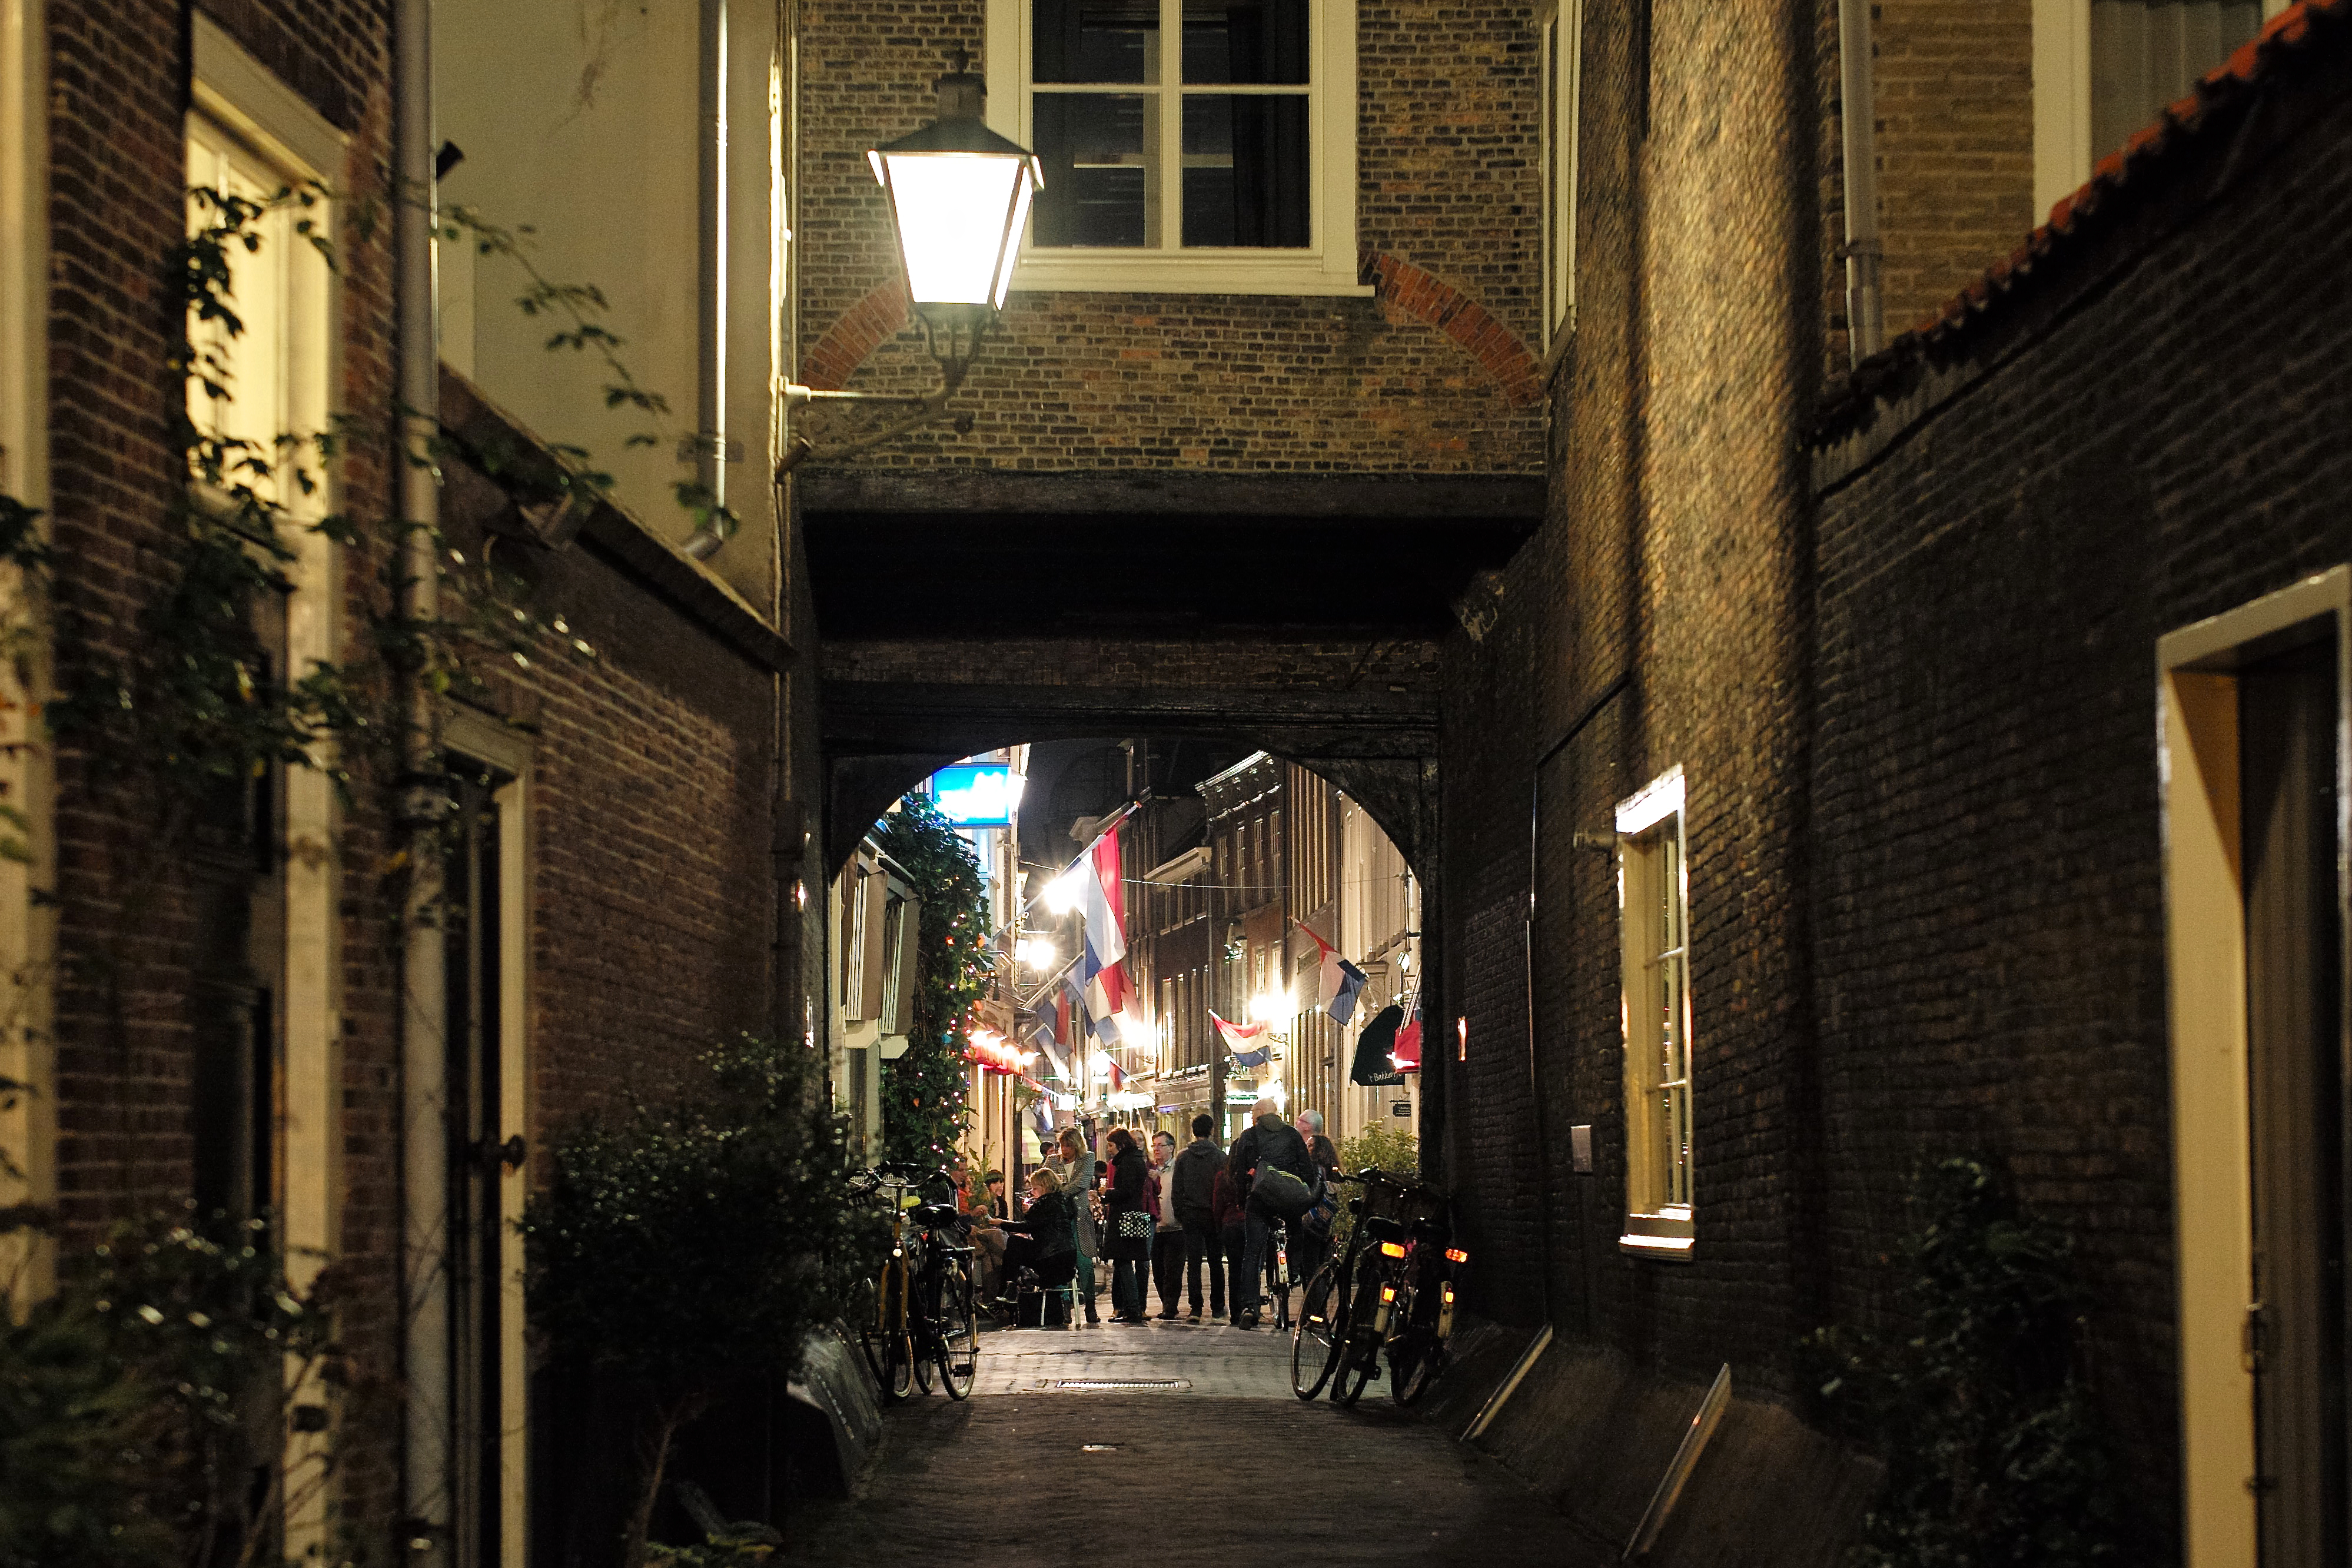
road, street, night, town, old, alley, city, downtown, europe, evening, lane, lighting, holland, hague, haag, netherlands, m, tripod, infrastructure, dutch, 50, center, longexposure, leica, 240, summilux, neighbourhood, urban area, human settlement